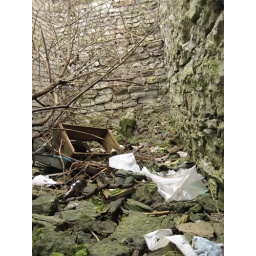
A box of old shoes and ice skates in the ruins.